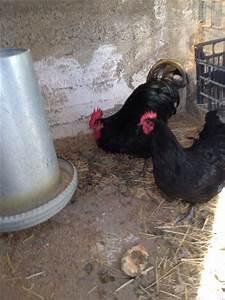
chicken